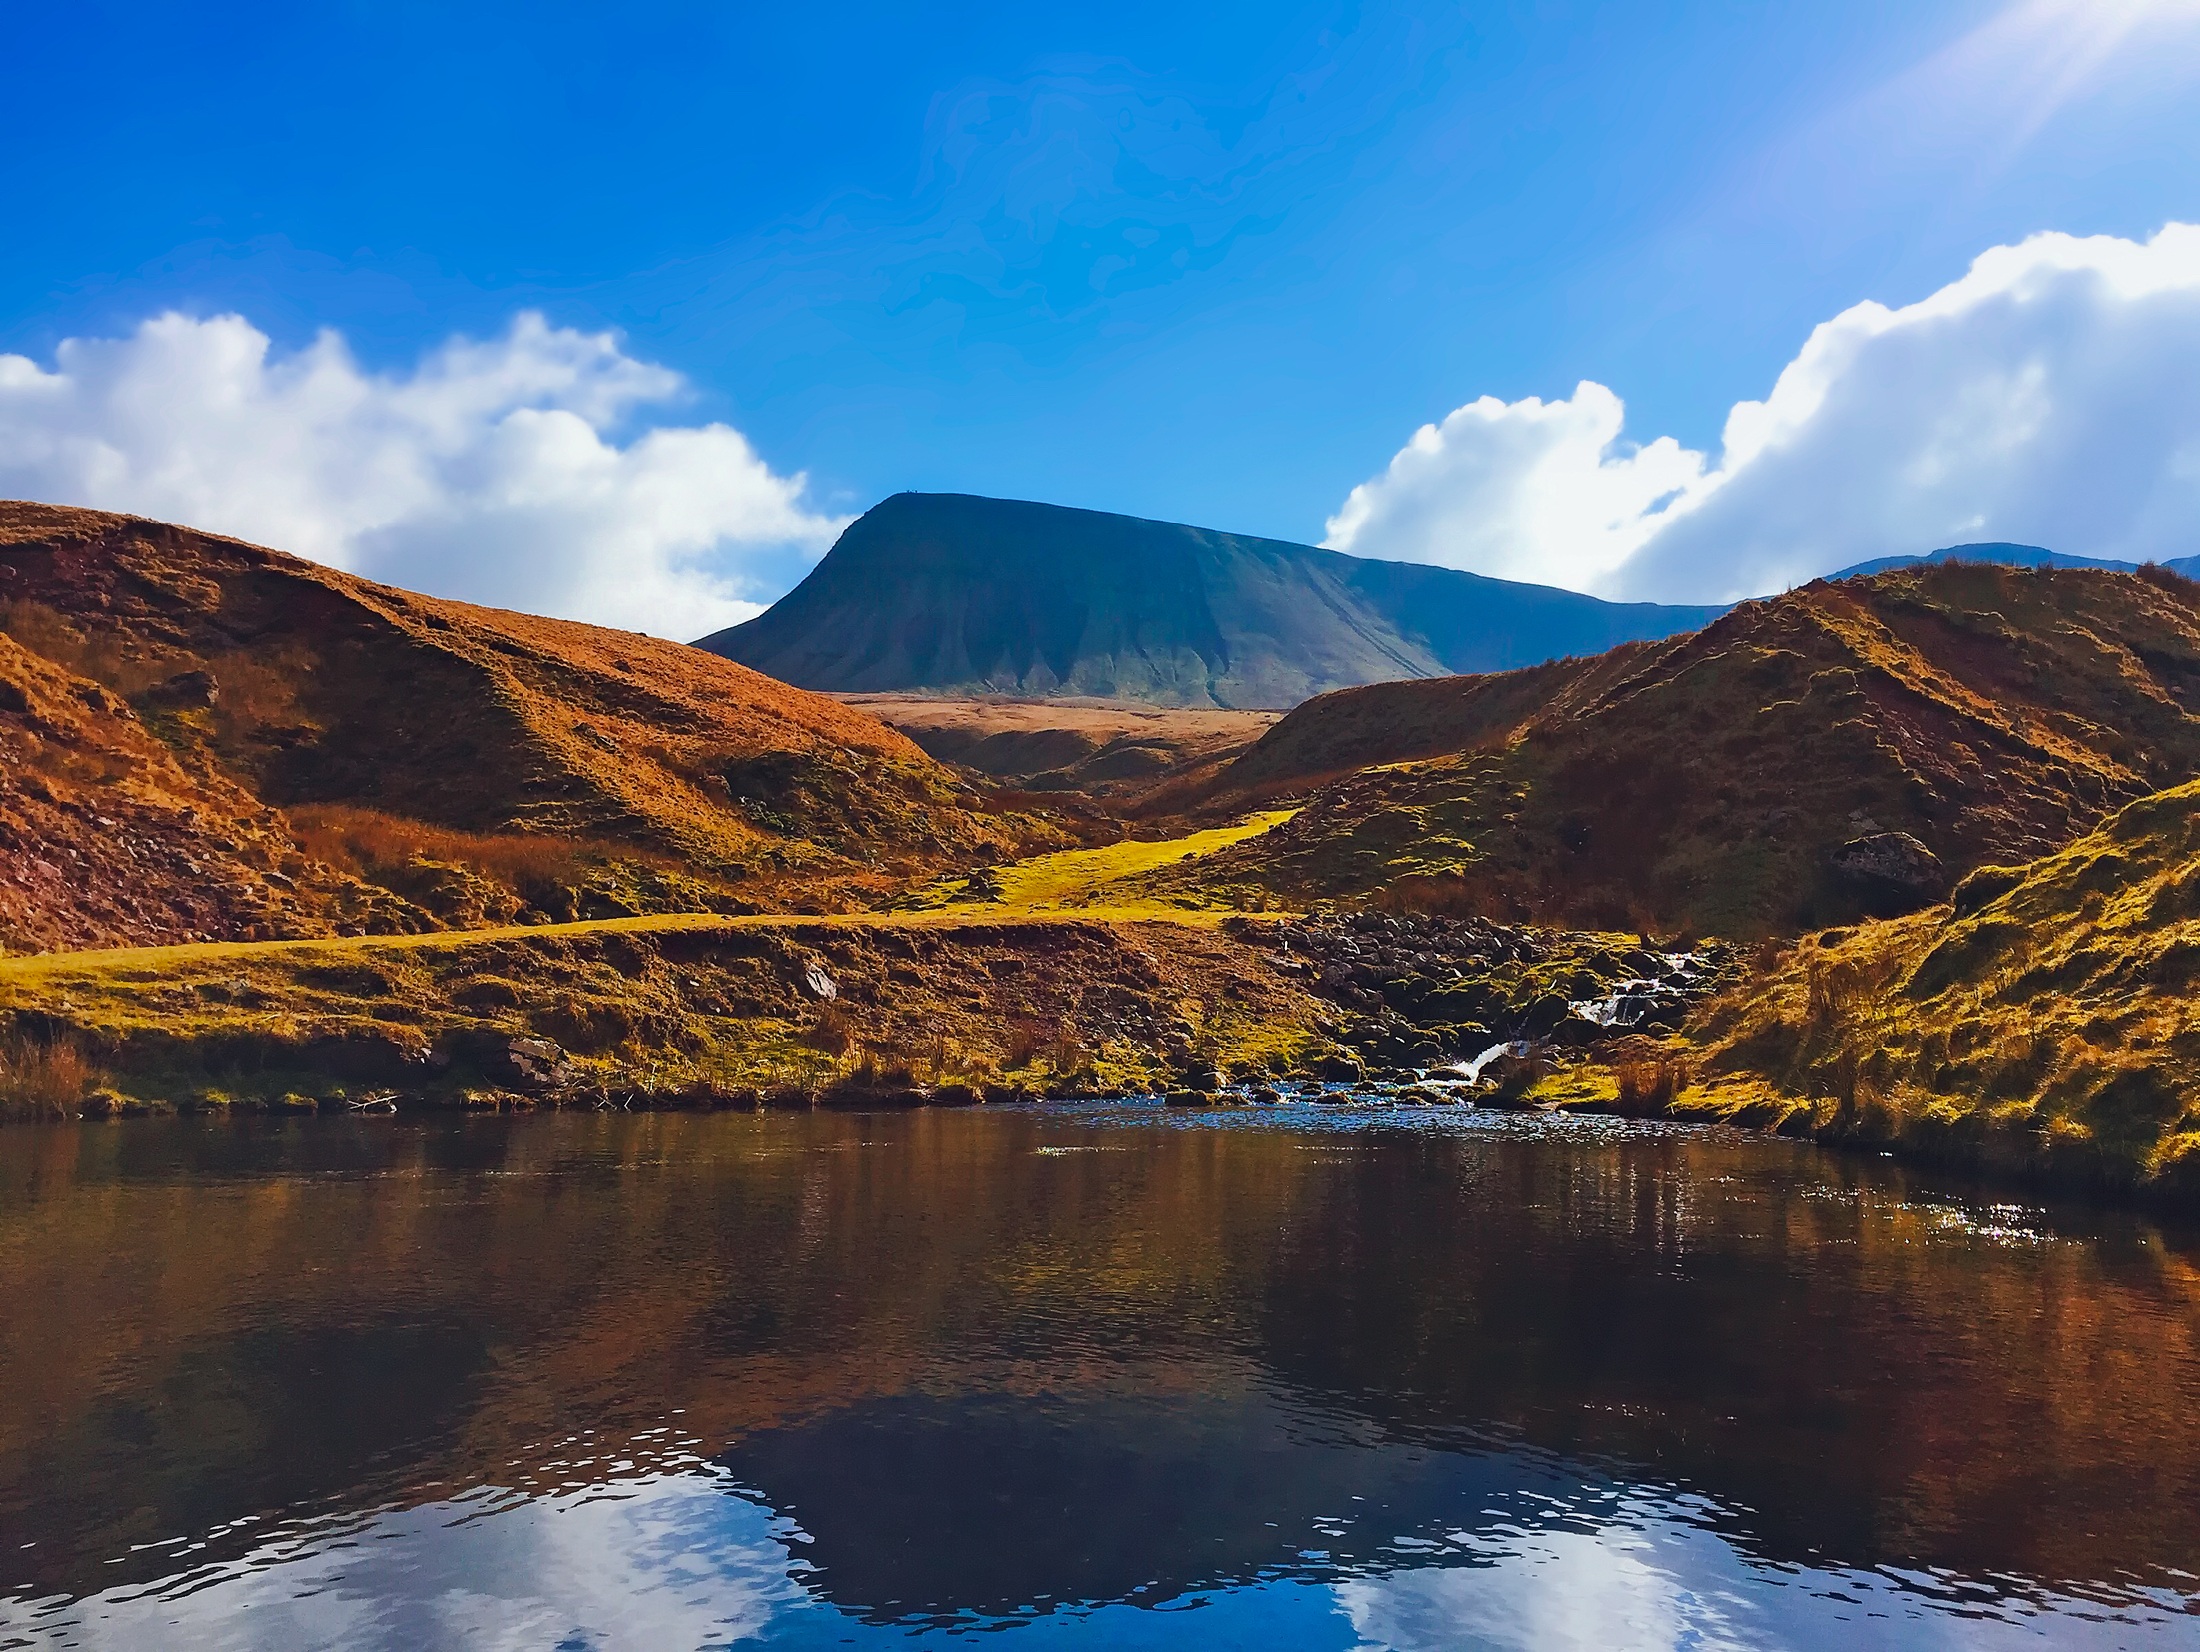
landscape, sea, water, nature, wilderness, mountain, cloud, sky, morning, hill, lake, river, valley, mountain range, dusk, reflection, autumn, reservoir, tourism, highland, national park, body of water, outdoors, hills, hdr, clouds, mountains, reflections, fell, loch, formations, united kingdom, landform, outcrops, geographical feature, mountainous landforms, brecon beacons